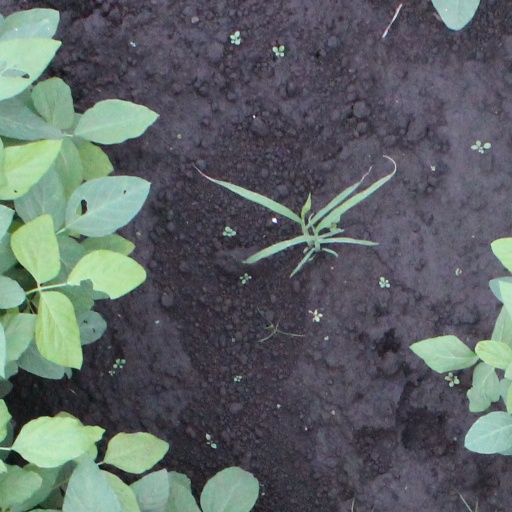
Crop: soybean